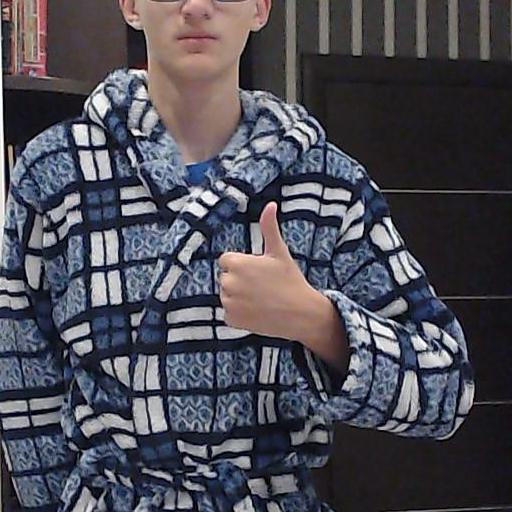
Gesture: like